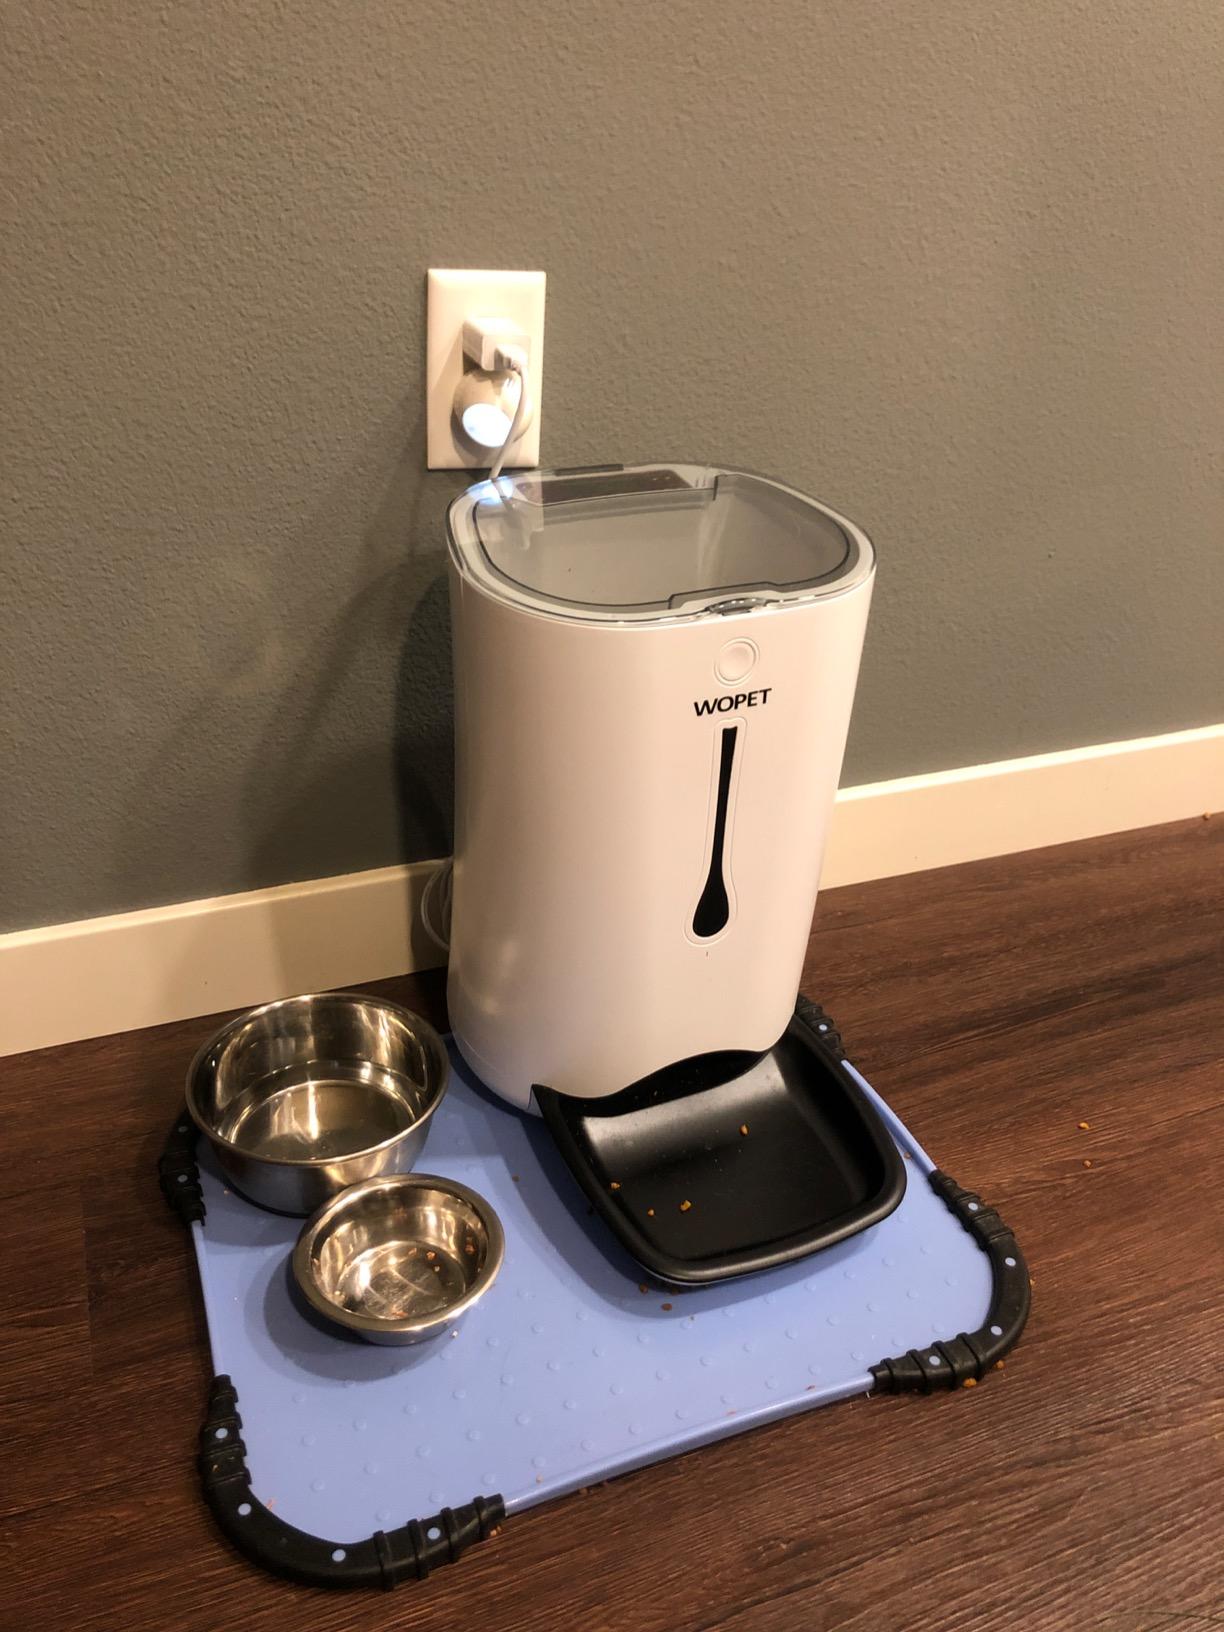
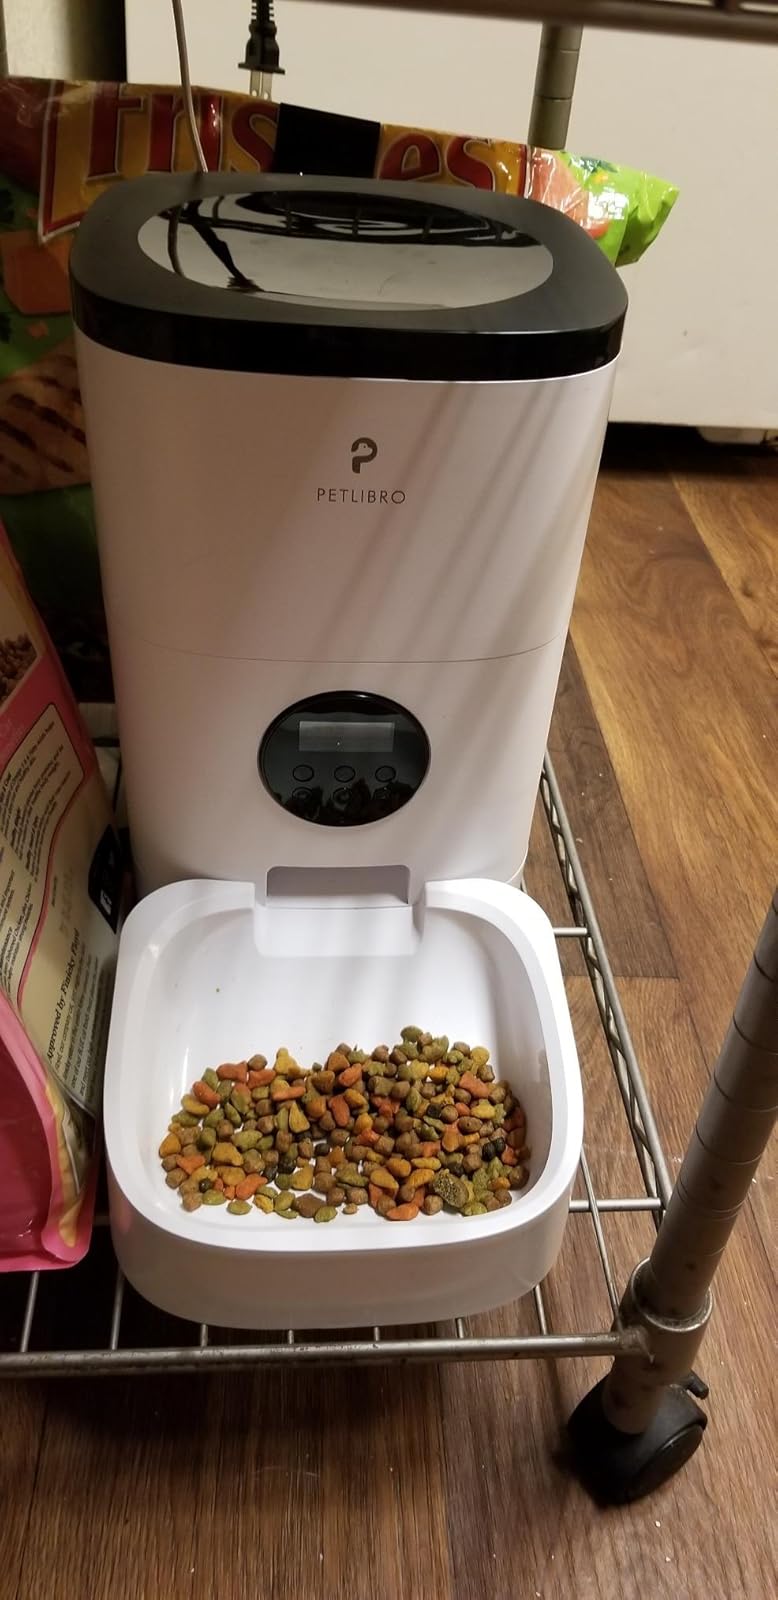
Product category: items_feeder
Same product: no